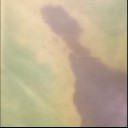
Label: Leaf_rust